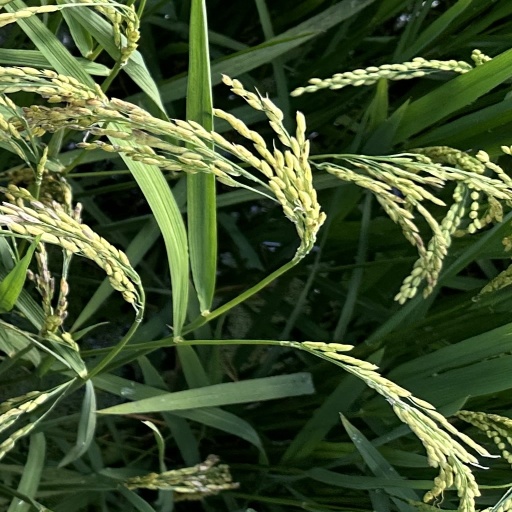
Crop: rice